2019 PG1

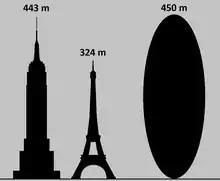
" has an estimated mean diameter of 200–450 meters, similar to the height of the Eiffel Tower.

" belongs to the Apollo asteroids, which cross the orbit of Earth. Apollos are the largest group of near-Earth objects with about 10 thousand known members. It orbits the Sun at a distance of 0.999–3.92 AU once every 3 years and 10 months (1,407 days; semi-major axis of 2.46 AU). Its orbit has an eccentricity of 0.59 and an inclination of 20° with respect to the ecliptic. With an uncertainty parameter of 4 and 5, respectively, long term predictions of the object's trajectory are imprecise.